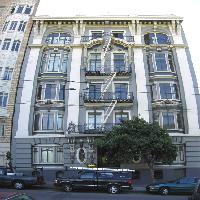
Weather: cloudy or overcast